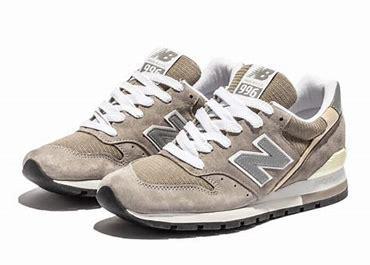
Brand: New
Model: Balance New Balance 996 Series